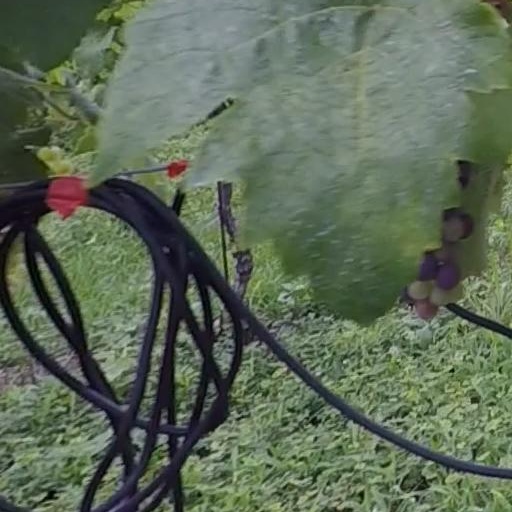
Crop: grape